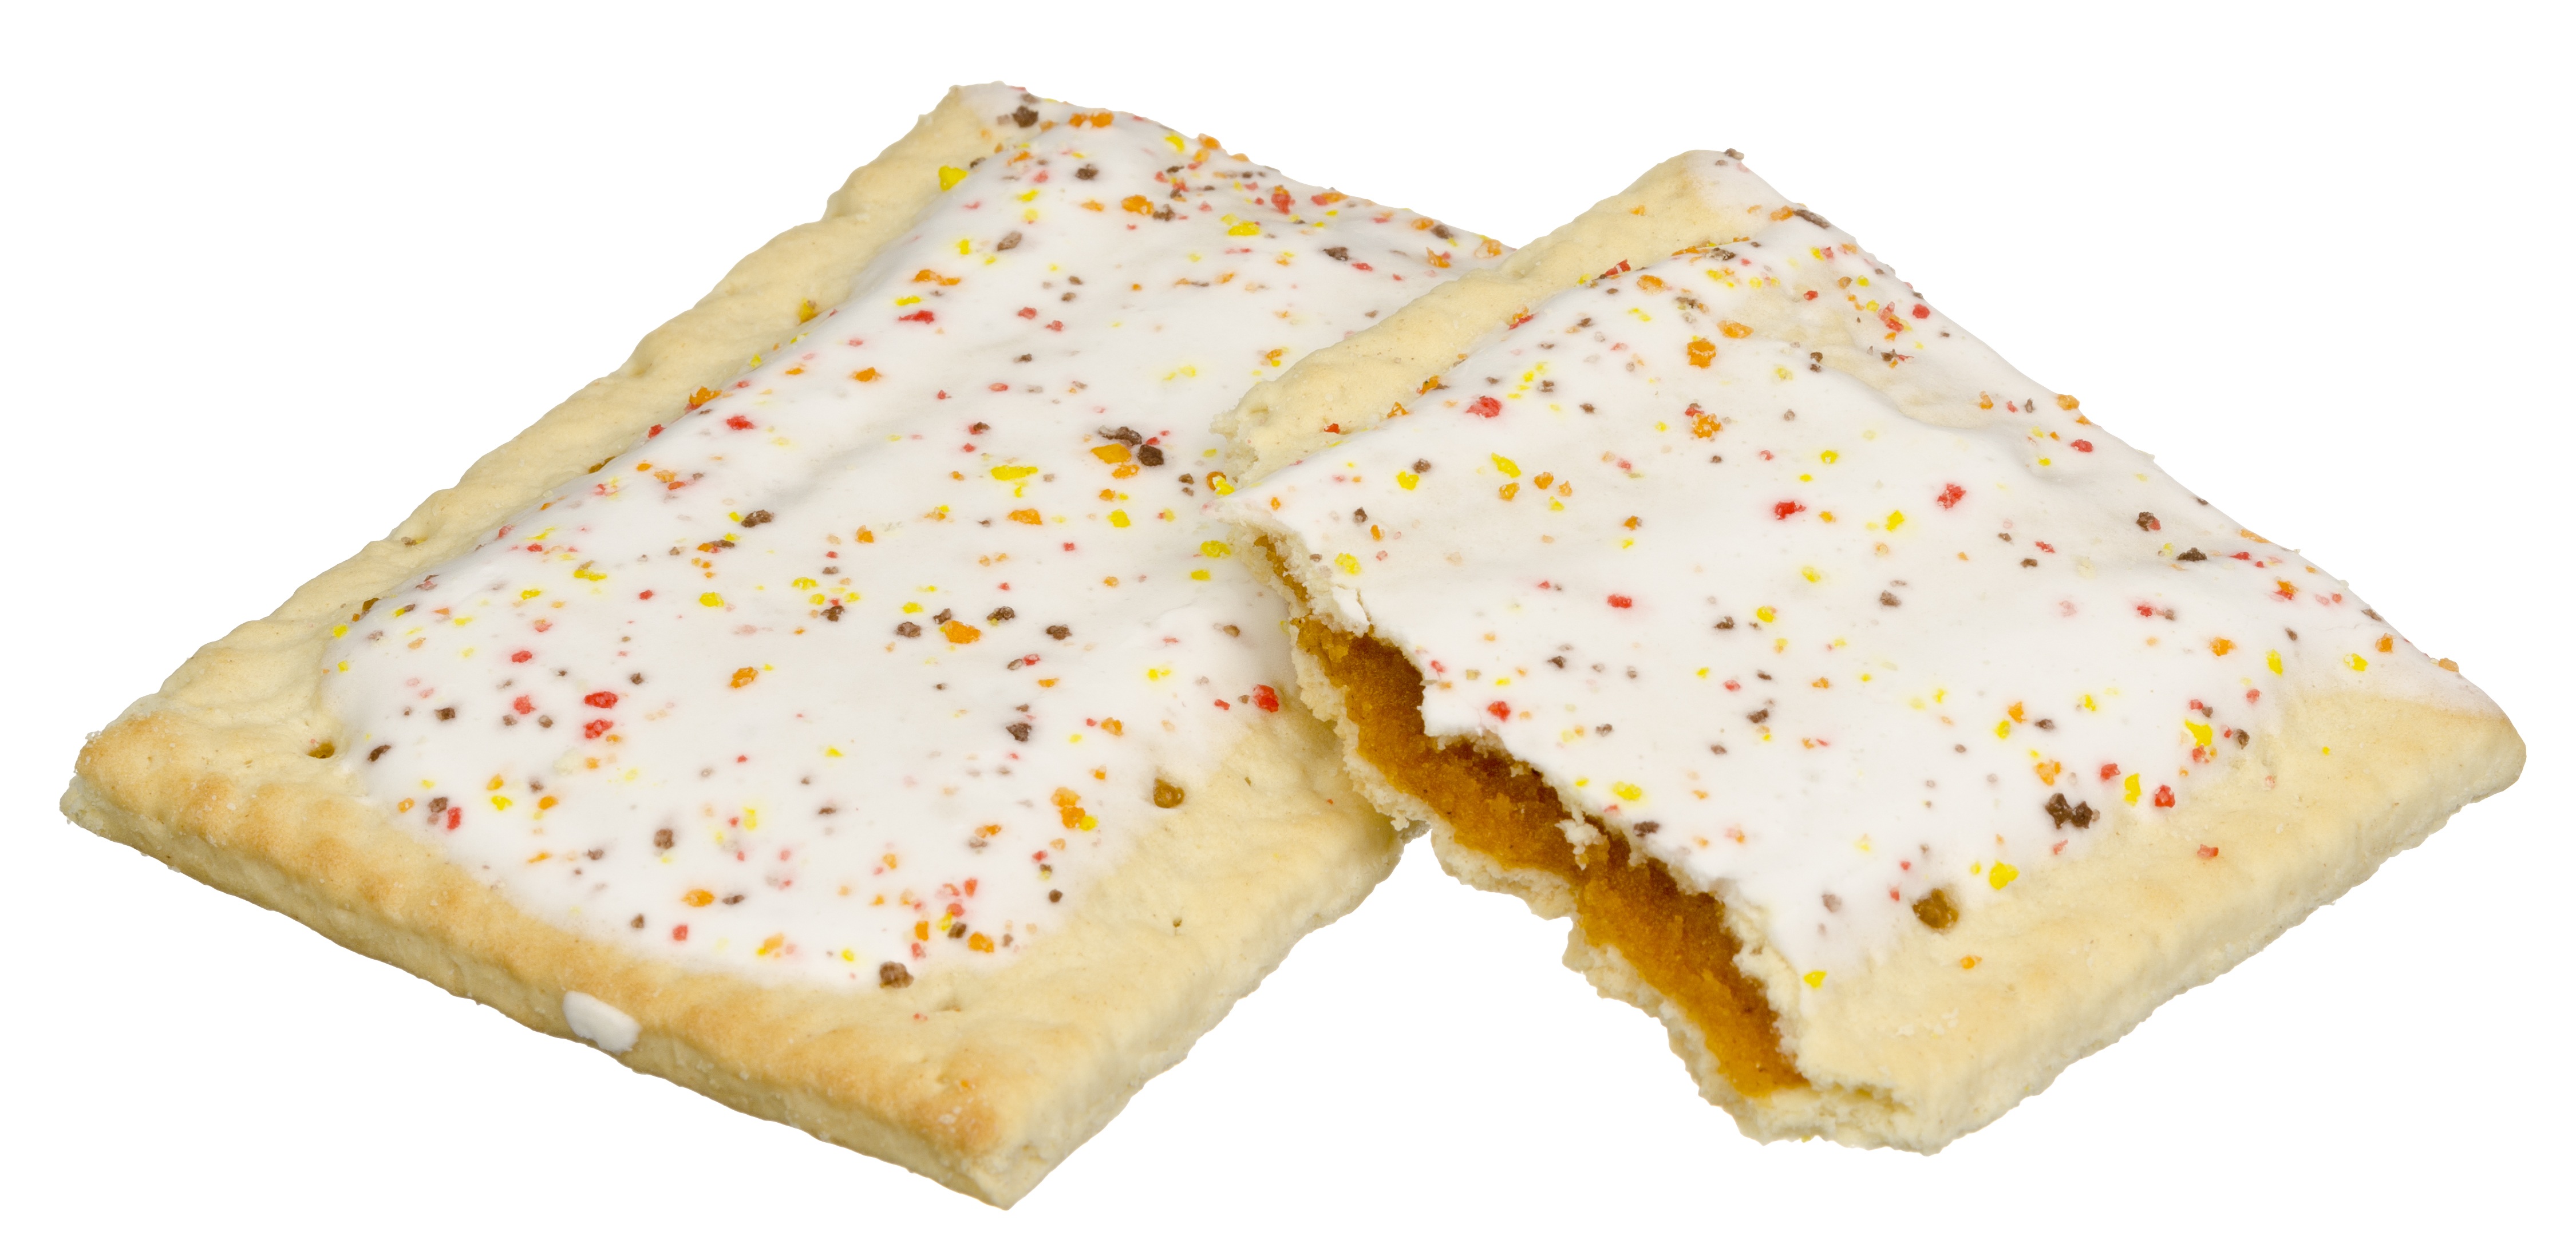
dish, food, produce, pumpkin, breakfast, dessert, eat, cuisine, pie, pop, diet, baked goods, tarts, snack food